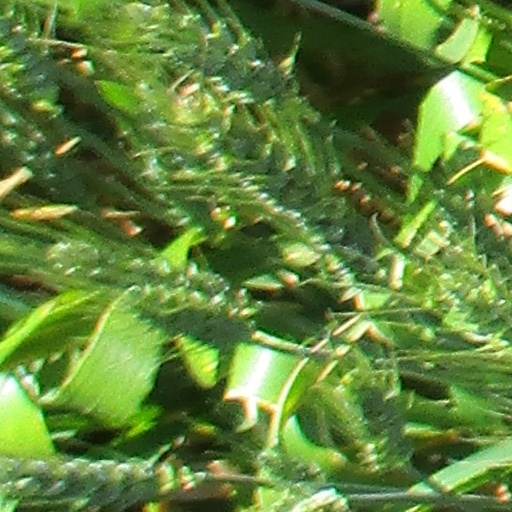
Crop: wheat